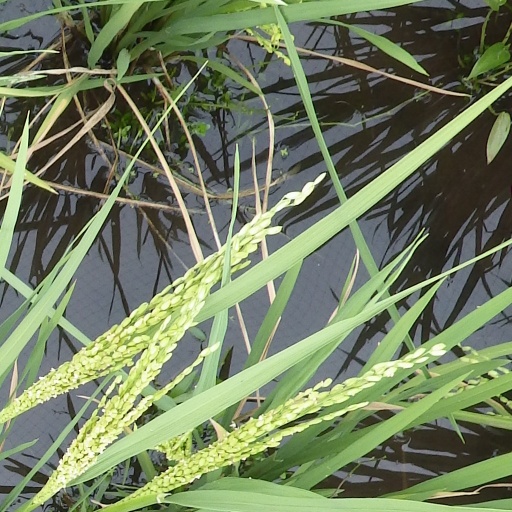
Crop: rice